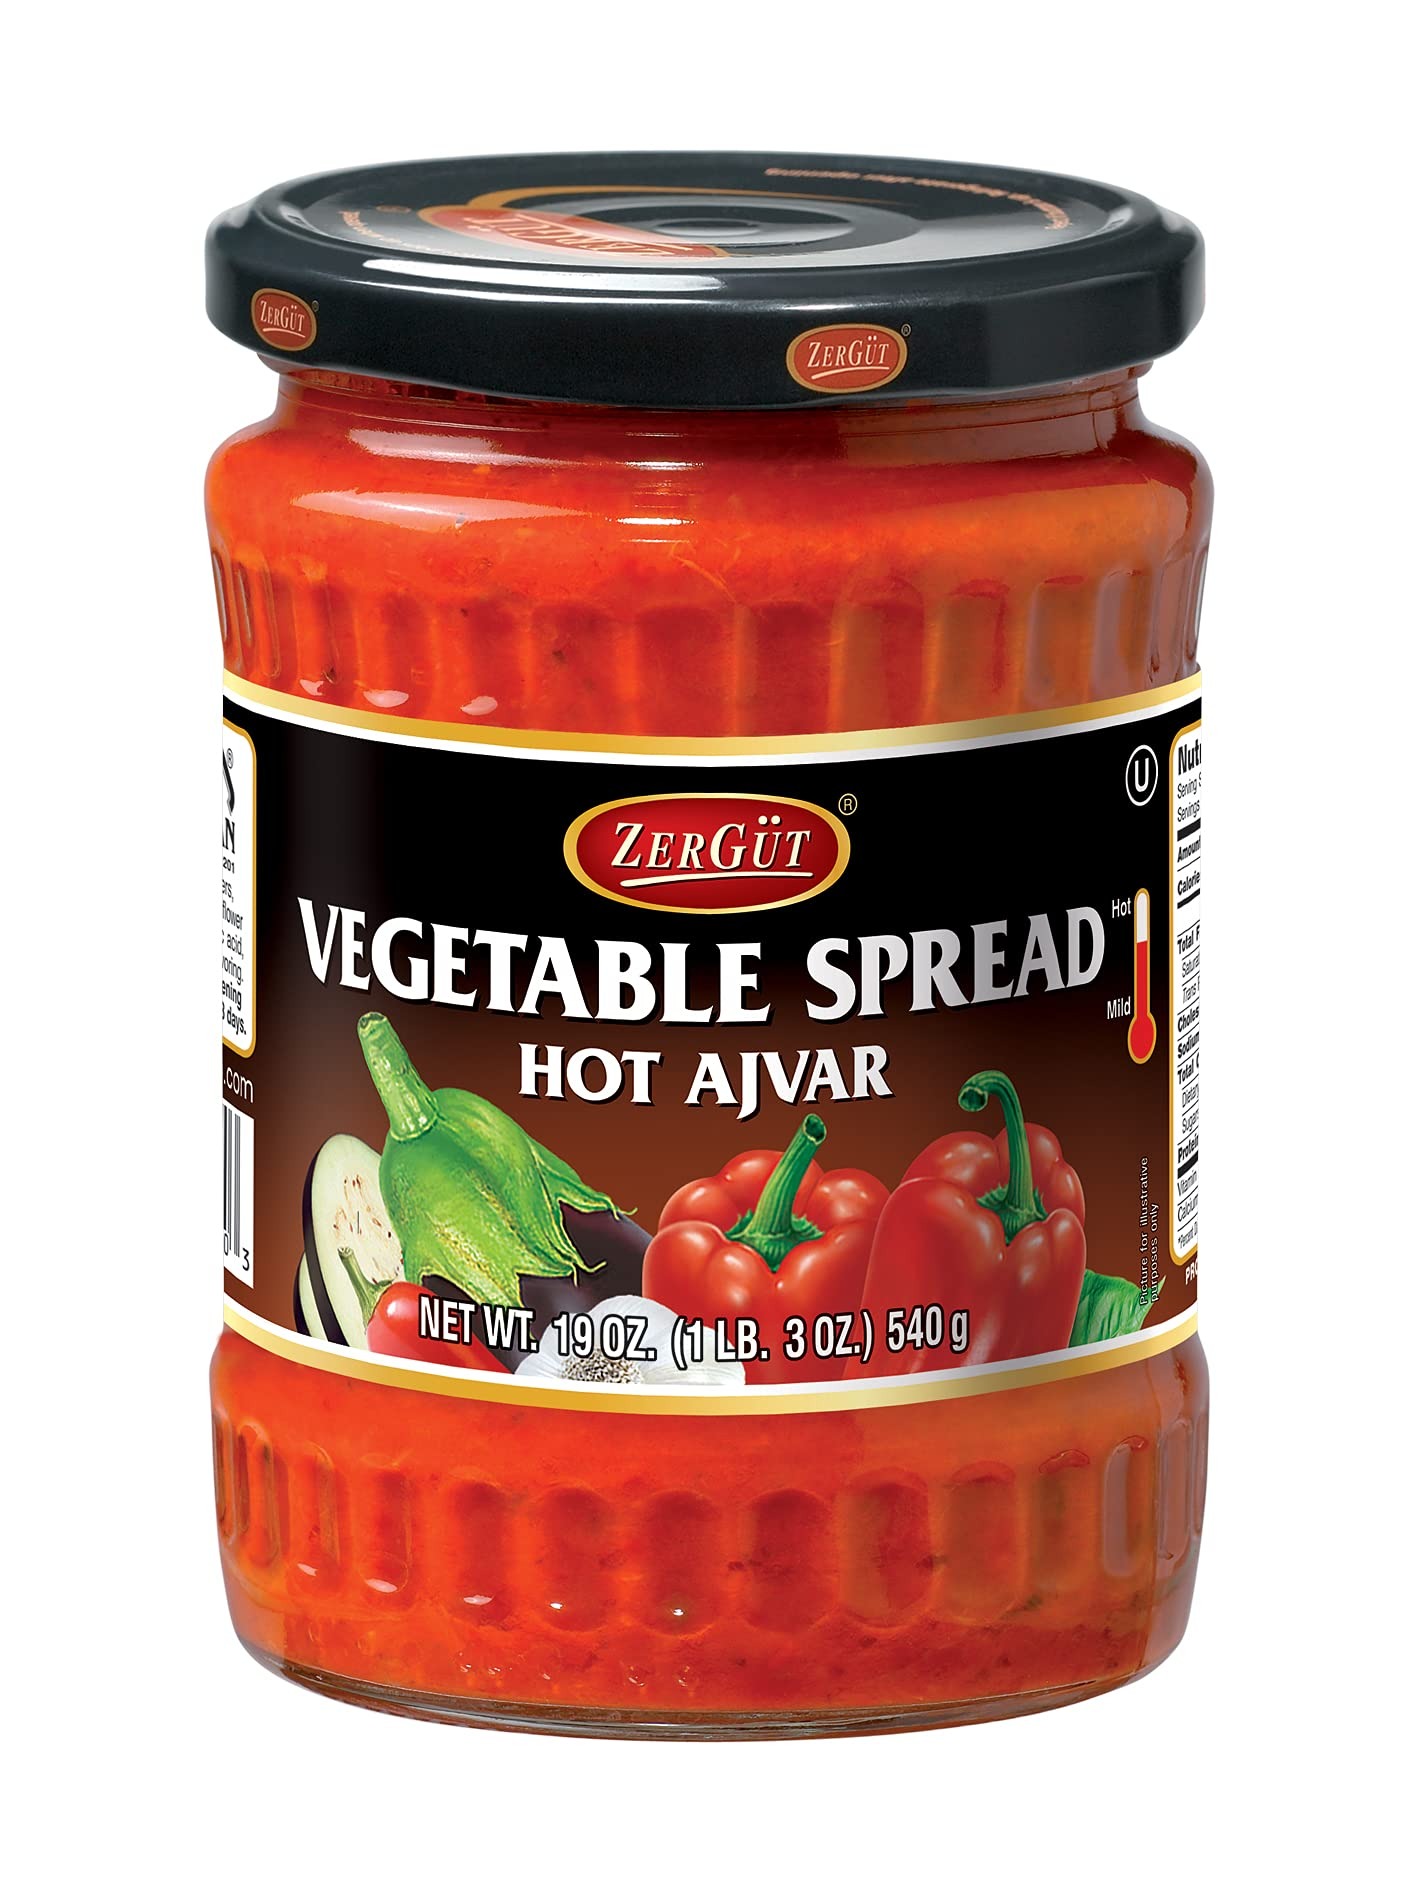
Item Name: Zergut Ajvar, Hot, 19 Ounce
Bullet Point 1: Serve it with chips as a dip, as an appetizer on toast, or base for pizza, pasta, etc.
Bullet Point 2: Can be used as a part of every day meals.
Bullet Point 3: Number of items: 1
Bullet Point 4: Each unit count: 19.0
Value: 19.0
Unit: ounce

Price: 21.95